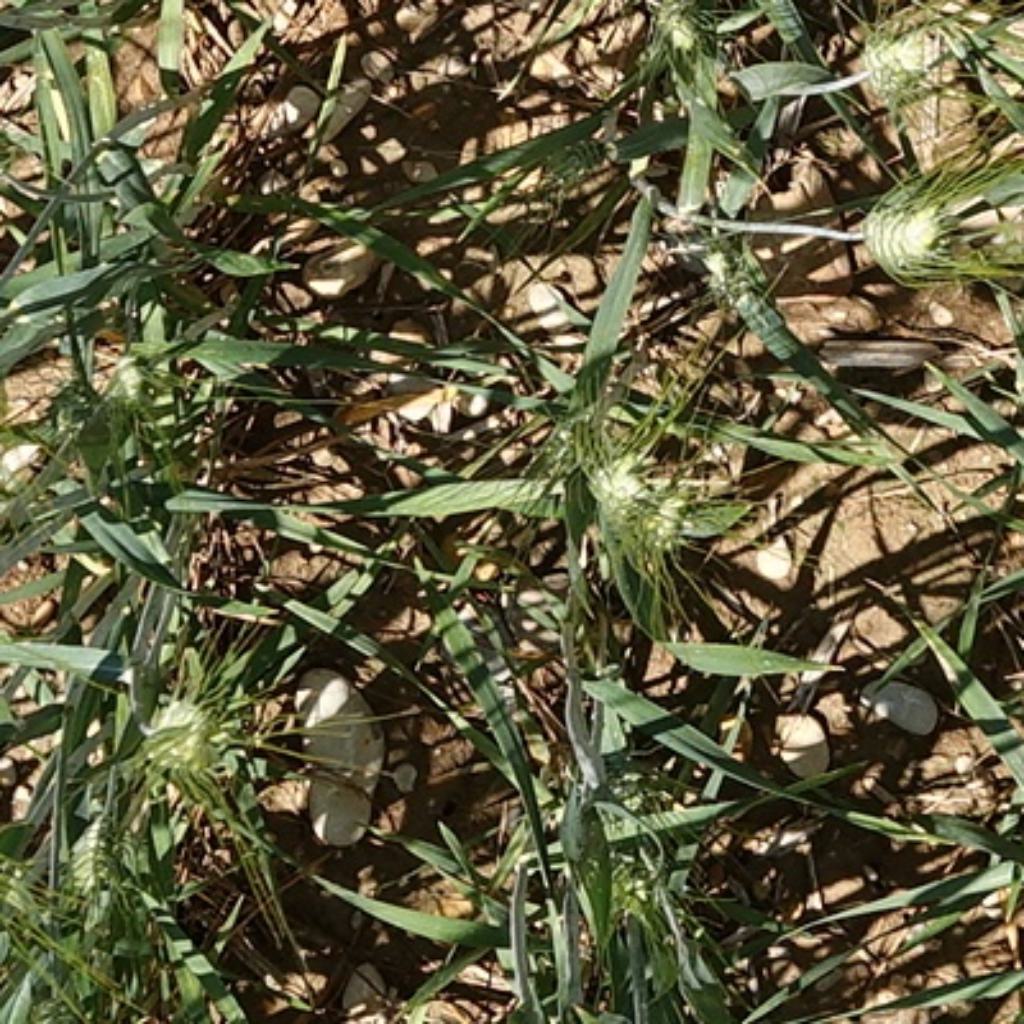
Country: France
Location: Gréoux
Wheat development stage: Filling